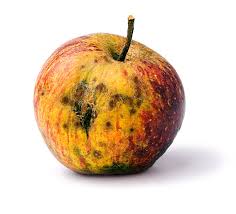
Waste category: biological